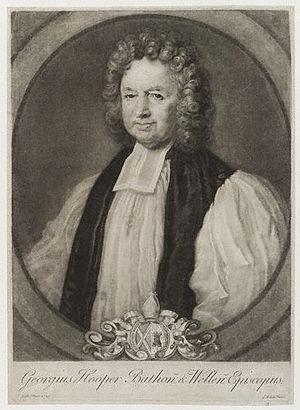
George Hooper est un érudit et un influent clerc de la Haute Église anglaise de la fin du XVIIᵉ siècle et du début du XVIIIᵉ siècle. Il a été évêque du diocèse de St Asaph, puis du diocèse de Bath et Wells. Il a aussi tenu le rôle de chapelain auprès de membres de la famille royale britannique. On lui doit plusieurs ouvrages religieux.